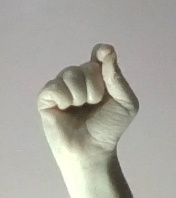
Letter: fa